Anti-BDS laws

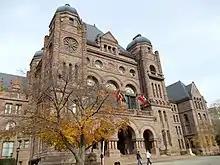
Legislative Assembly of Ontario

In February 2016, the Parliament of Canada passed a resolution in 229–51 vote condemning the BDS movement that read: